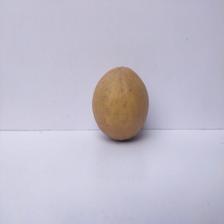
Size: Large